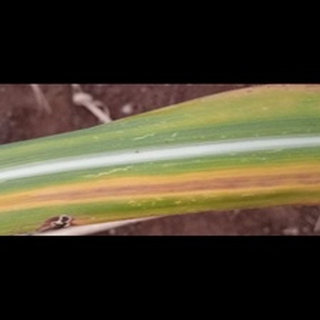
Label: sugarcane_yellow_leaf_disease